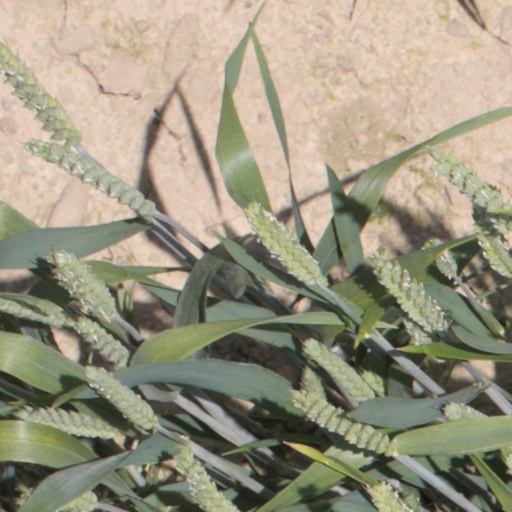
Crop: wheat